Zebra shark

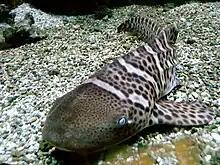
A juvenile zebra shark with a color pattern intermediate between that of young and adults

In captivity, the eggs hatch after four to six months, depending on temperature. The hatchlings measure long and have proportionately longer tails than adults. The habitat preferences of juveniles are unclear; one report places them at depths greater than , while another report from India suggests they inhabit shallower water than adults. The stripes of the juveniles may have an anti-predator function, making each individual in a group harder to target. Males attain sexual maturity at long, and females at long. Their lifespan has been estimated to be 25–30 years in the wild. There have been two reports of female zebra sharks producing young asexually. An additional study has observed parthenogenesis in females regardless of sexual history.